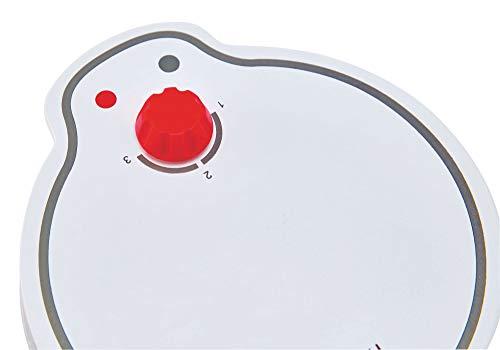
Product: Hape My First Waffle Maker
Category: Toys & Games | Dress Up & Pretend Play | Pretend Play | Kitchen Toys
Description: Recommended ages 3+, Wooden waffle maker, waffle, and maple syrup bottle, Iron tongs, Felt strawberry pieces.
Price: $20.99
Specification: ProductDimensions:8.4x6.7x1.6inches|ItemWeight:2.2pounds|ShippingWeight:1.9pounds(Viewshippingratesandpolicies)|ASIN:B074PYRC5H|Itemmodelnumber:E3149|Manufacturerrecommendedage:3yearsandup